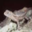
Label: lizard